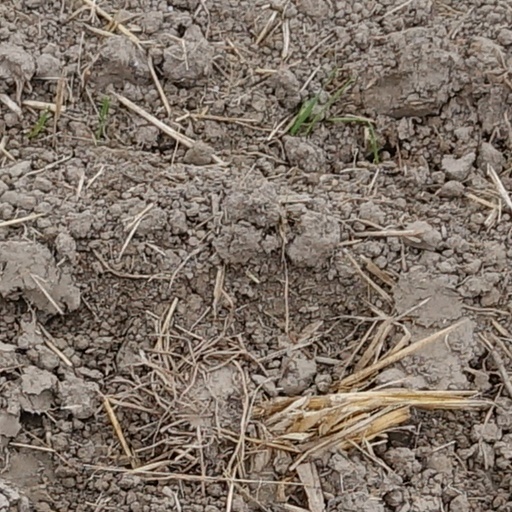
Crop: wheat